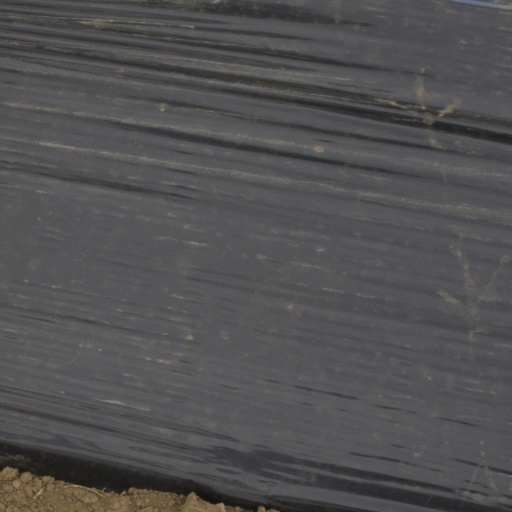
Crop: Jerusalem artichoke